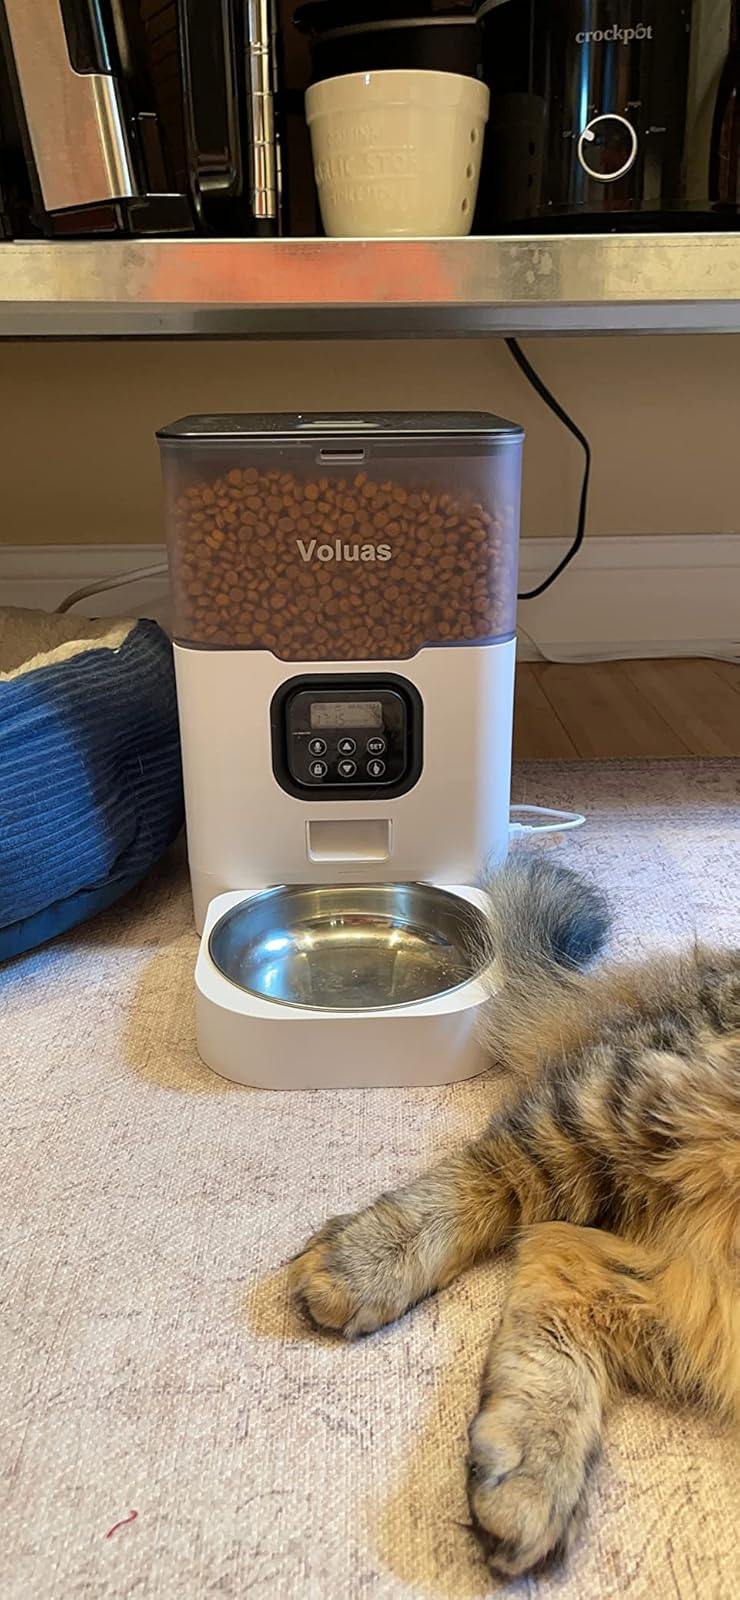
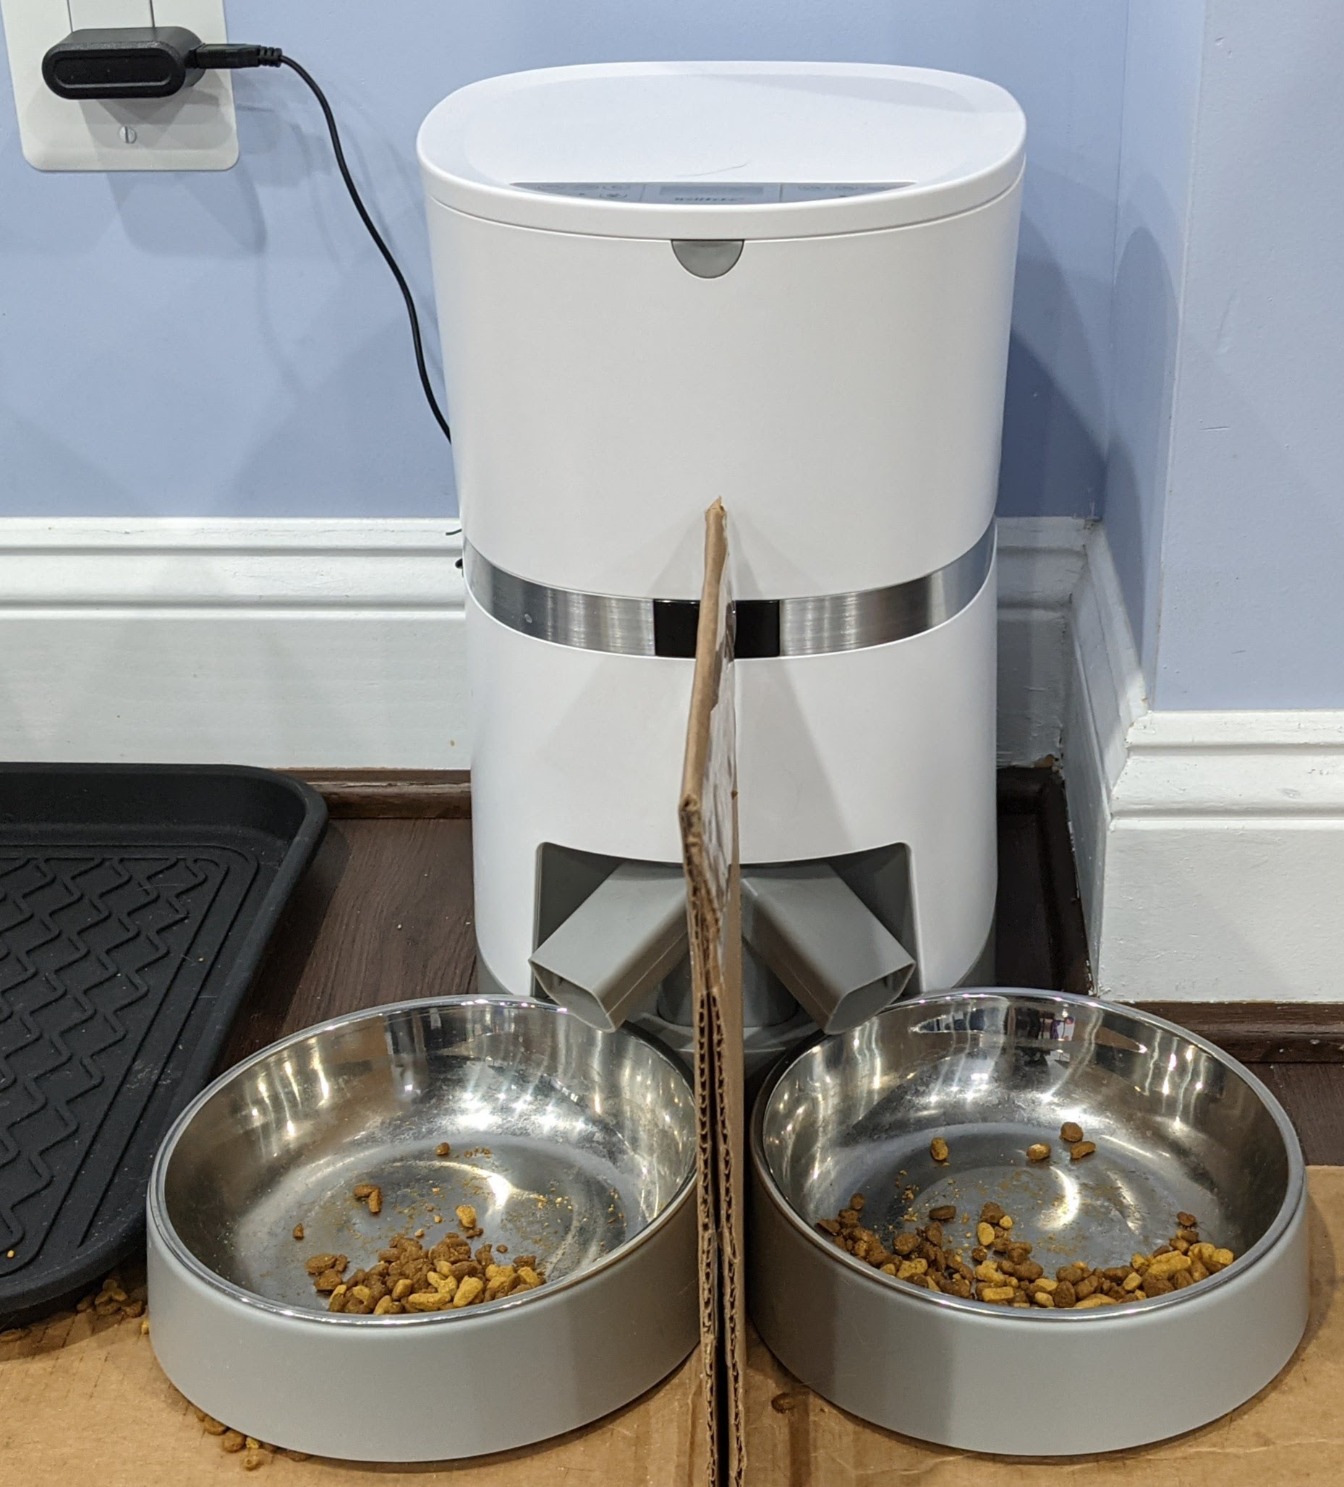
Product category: items_feeder
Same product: no